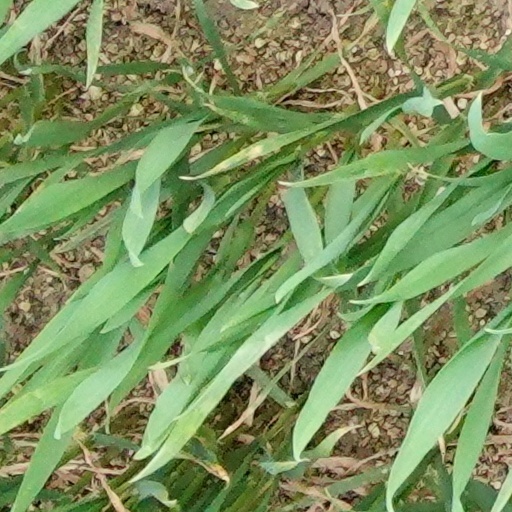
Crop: wheat